Harold Weston

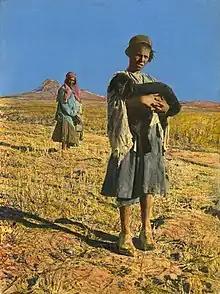
"A Gift Lamb from a Persian Potentate,” hand-painted photograph by Harold Weston, National Geographic Magazine, 1921.

Many people believed that the global crisis of World War I would lead to a spiritual regeneration, and Weston wanted to be in the midst of that, "to literally see the heart of humanity laid bare." Unable to enlist due to his paralysis, and before the U.S. entered the war, he volunteered with the YMCA from 1916 to 1919, serving as a liaison with the British Army in Baghdad in the Ottoman Empire, attending to the mental wellbeing of 400,000 troops. In addition to arranging lectures, cinema, concerts, and tournaments, he encouraged soldiers to draw and paint, and organized the Baghdad Art Club to exhibit and promote the soldiers' art. He was appointed Official Painter for the British Army in 1918.